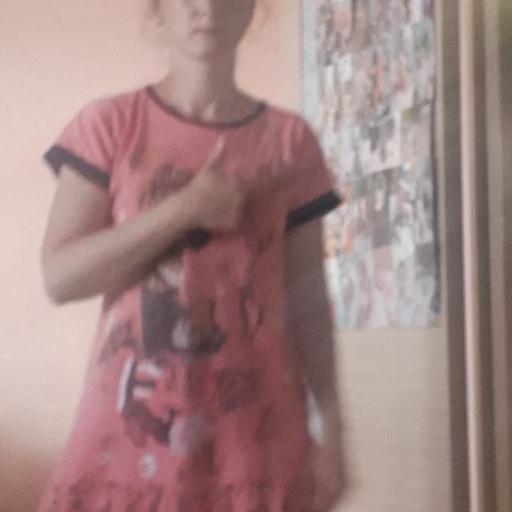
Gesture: like